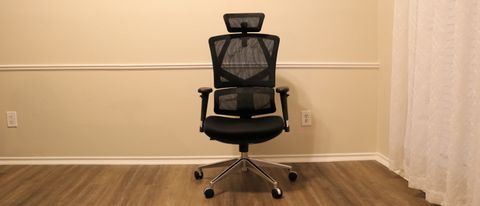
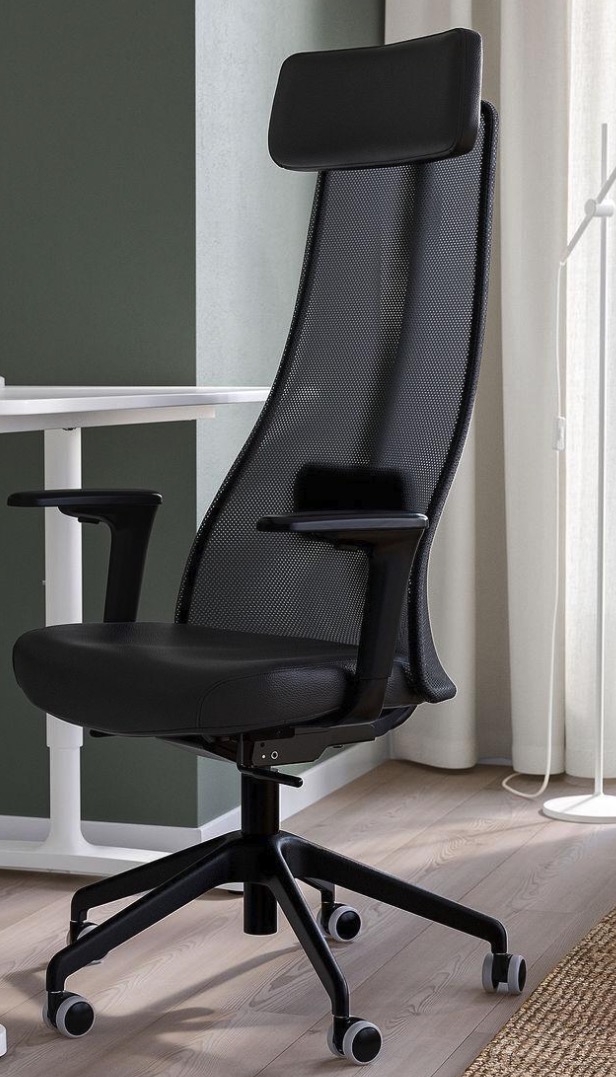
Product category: items_chair
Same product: no